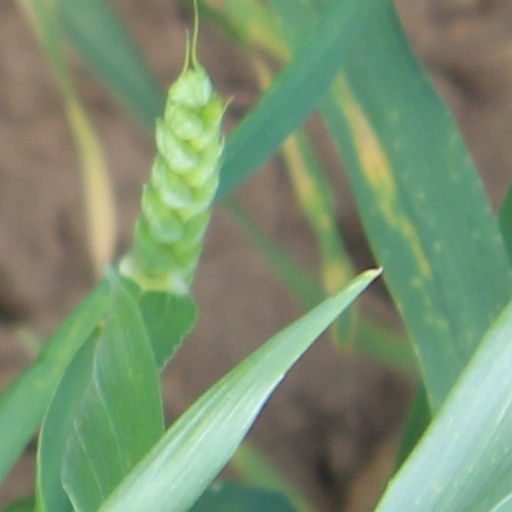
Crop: wheat